NEO-MAPP

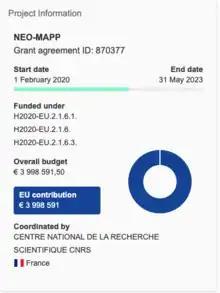
Information on Project NEO-MAPP

Results obtained by the project contribute to provide significant advances in our comprehension of NEOs while yielding profit and increasing progress in the expertise European scientists and engineers, both in terms of efforts dedicated to planetary defence and to small bodies exploration.